Realp railway station

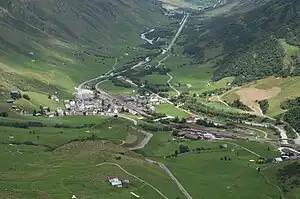
Realp with its station in the centre

Realp railway station is a metre gauge station serving the municipality of Realp, in the Canton of Uri, Switzerland. The station is close to the eastern portal of the Furka Base Tunnel, on the Matterhorn Gotthard Bahn (MGB), which connects Brig in Valais, via Andermatt in Uri, with Göschenen, Uri, and Disentis/Mustér, Graubünden. Since , the FO has been owned and operated by the Matterhorn Gotthard Bahn (MGB), following a merger between the FO and the Brig-Visp-Zermatt railway (BVZ).